Green Line (Washington Metro)

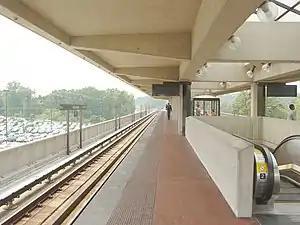
Naylor Road in Prince George's County, MD

In December 1978, Metro announced that the new completion date of the Green Line past the Anacostia station to Rosecroft Raceway would be 1987, a year later than anticipated. Metro also announced that cost considerations had forced it to abandon the high-vault ceiling design for all unbuilt stations (except Navy Yard), and that a less-costly design would be used at all unbuilt Green Line stations. By July 1979, despite the release of billions of dollars in construction funds by the U.S. Department of Transportation, Metro had pushed back the construction of the Anacostia station to mid-1985 and the completion of the Branch Avenue extension to late 1986. But construction schedules continued to slip: despite reaffirming its construction schedules in December 1979, Metro announced in January 1980 that completion of the Green Line terminus in Prince George's County would be pushed back six more months to 1987.